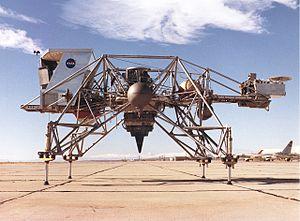
Le LLRV, ou Lunar Landing Research Vehicle est un aéronef développé pour entraîner les astronautes du programme spatial américain Apollo à l'atterrissage sur la Lune. Il reproduisait le comportement en vol du module lunaire dans la gravité lunaire. Le LLRV a permis à la fois de mettre au point les procédures d'alunissage et de préparer les pilotes du module lunaire, avec un grand degré de réalisme, aux conditions de vol rencontrées lors de la phase d'atterrissage sur la Lune. Les derniers modèles furent appelés LLTV.